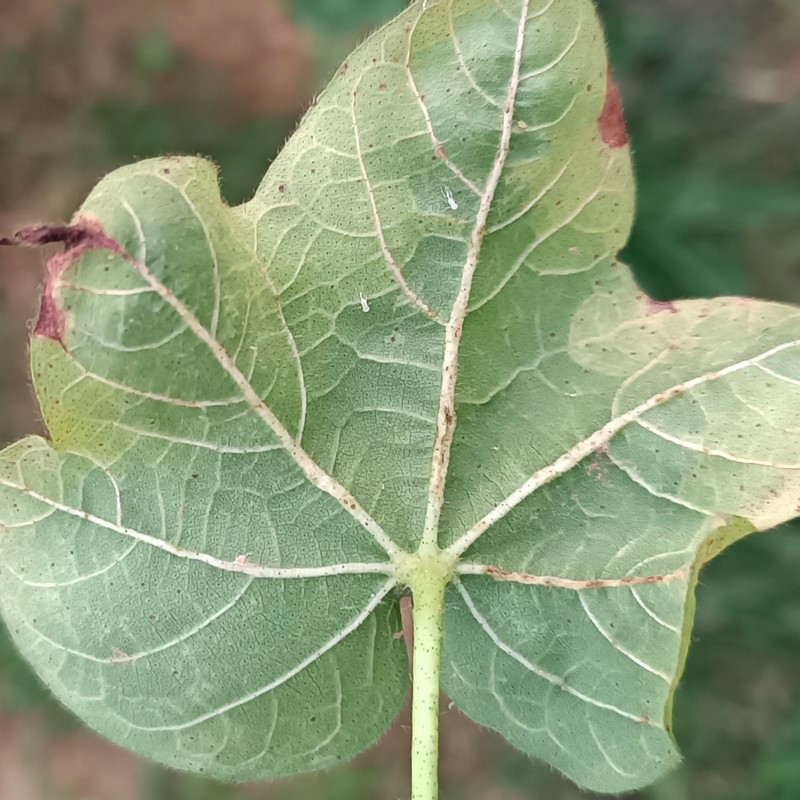
Label: Leaf Hopper Jassids